Adula Alps

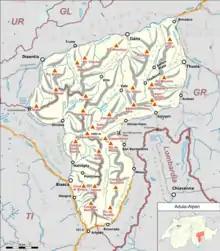
The Swiss side of the Adula Alps

They lie mostly in Switzerland, in the Cantons of Ticino, Graubünden, and Uri, and partly in Italy, in the province of Sondrio in Lombardy, stretching south to Lake Como. They form subsection 10B of the Alps, according to the "Partizione delle Alpi", and subsection 10 III, according to the unified orographic classification of the Alps by (SOIUSA).